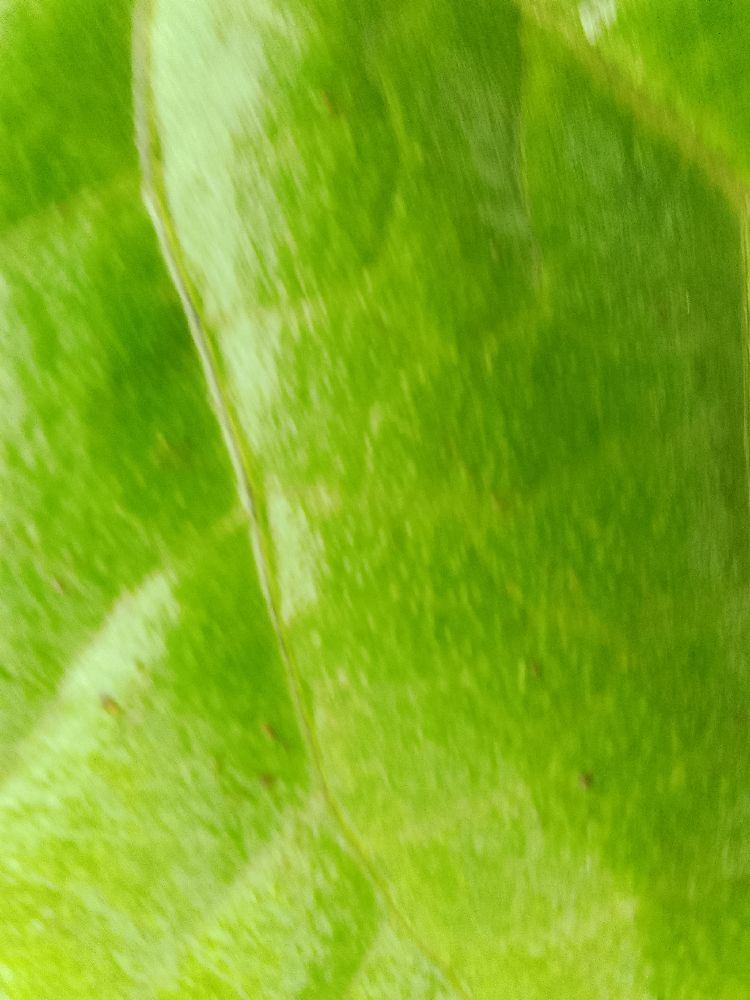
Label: healthy